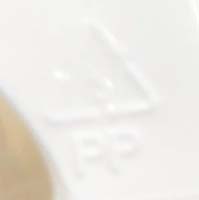
Plastic recycling code class: 5_polypropylene_PP